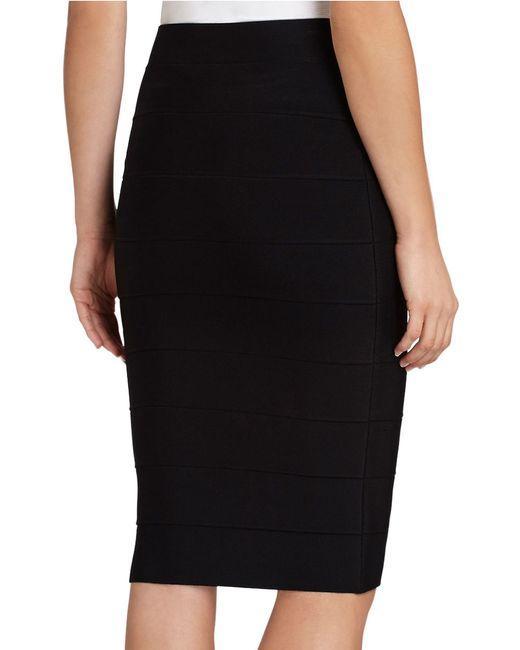
schwarzer formeller Büro-Midirock